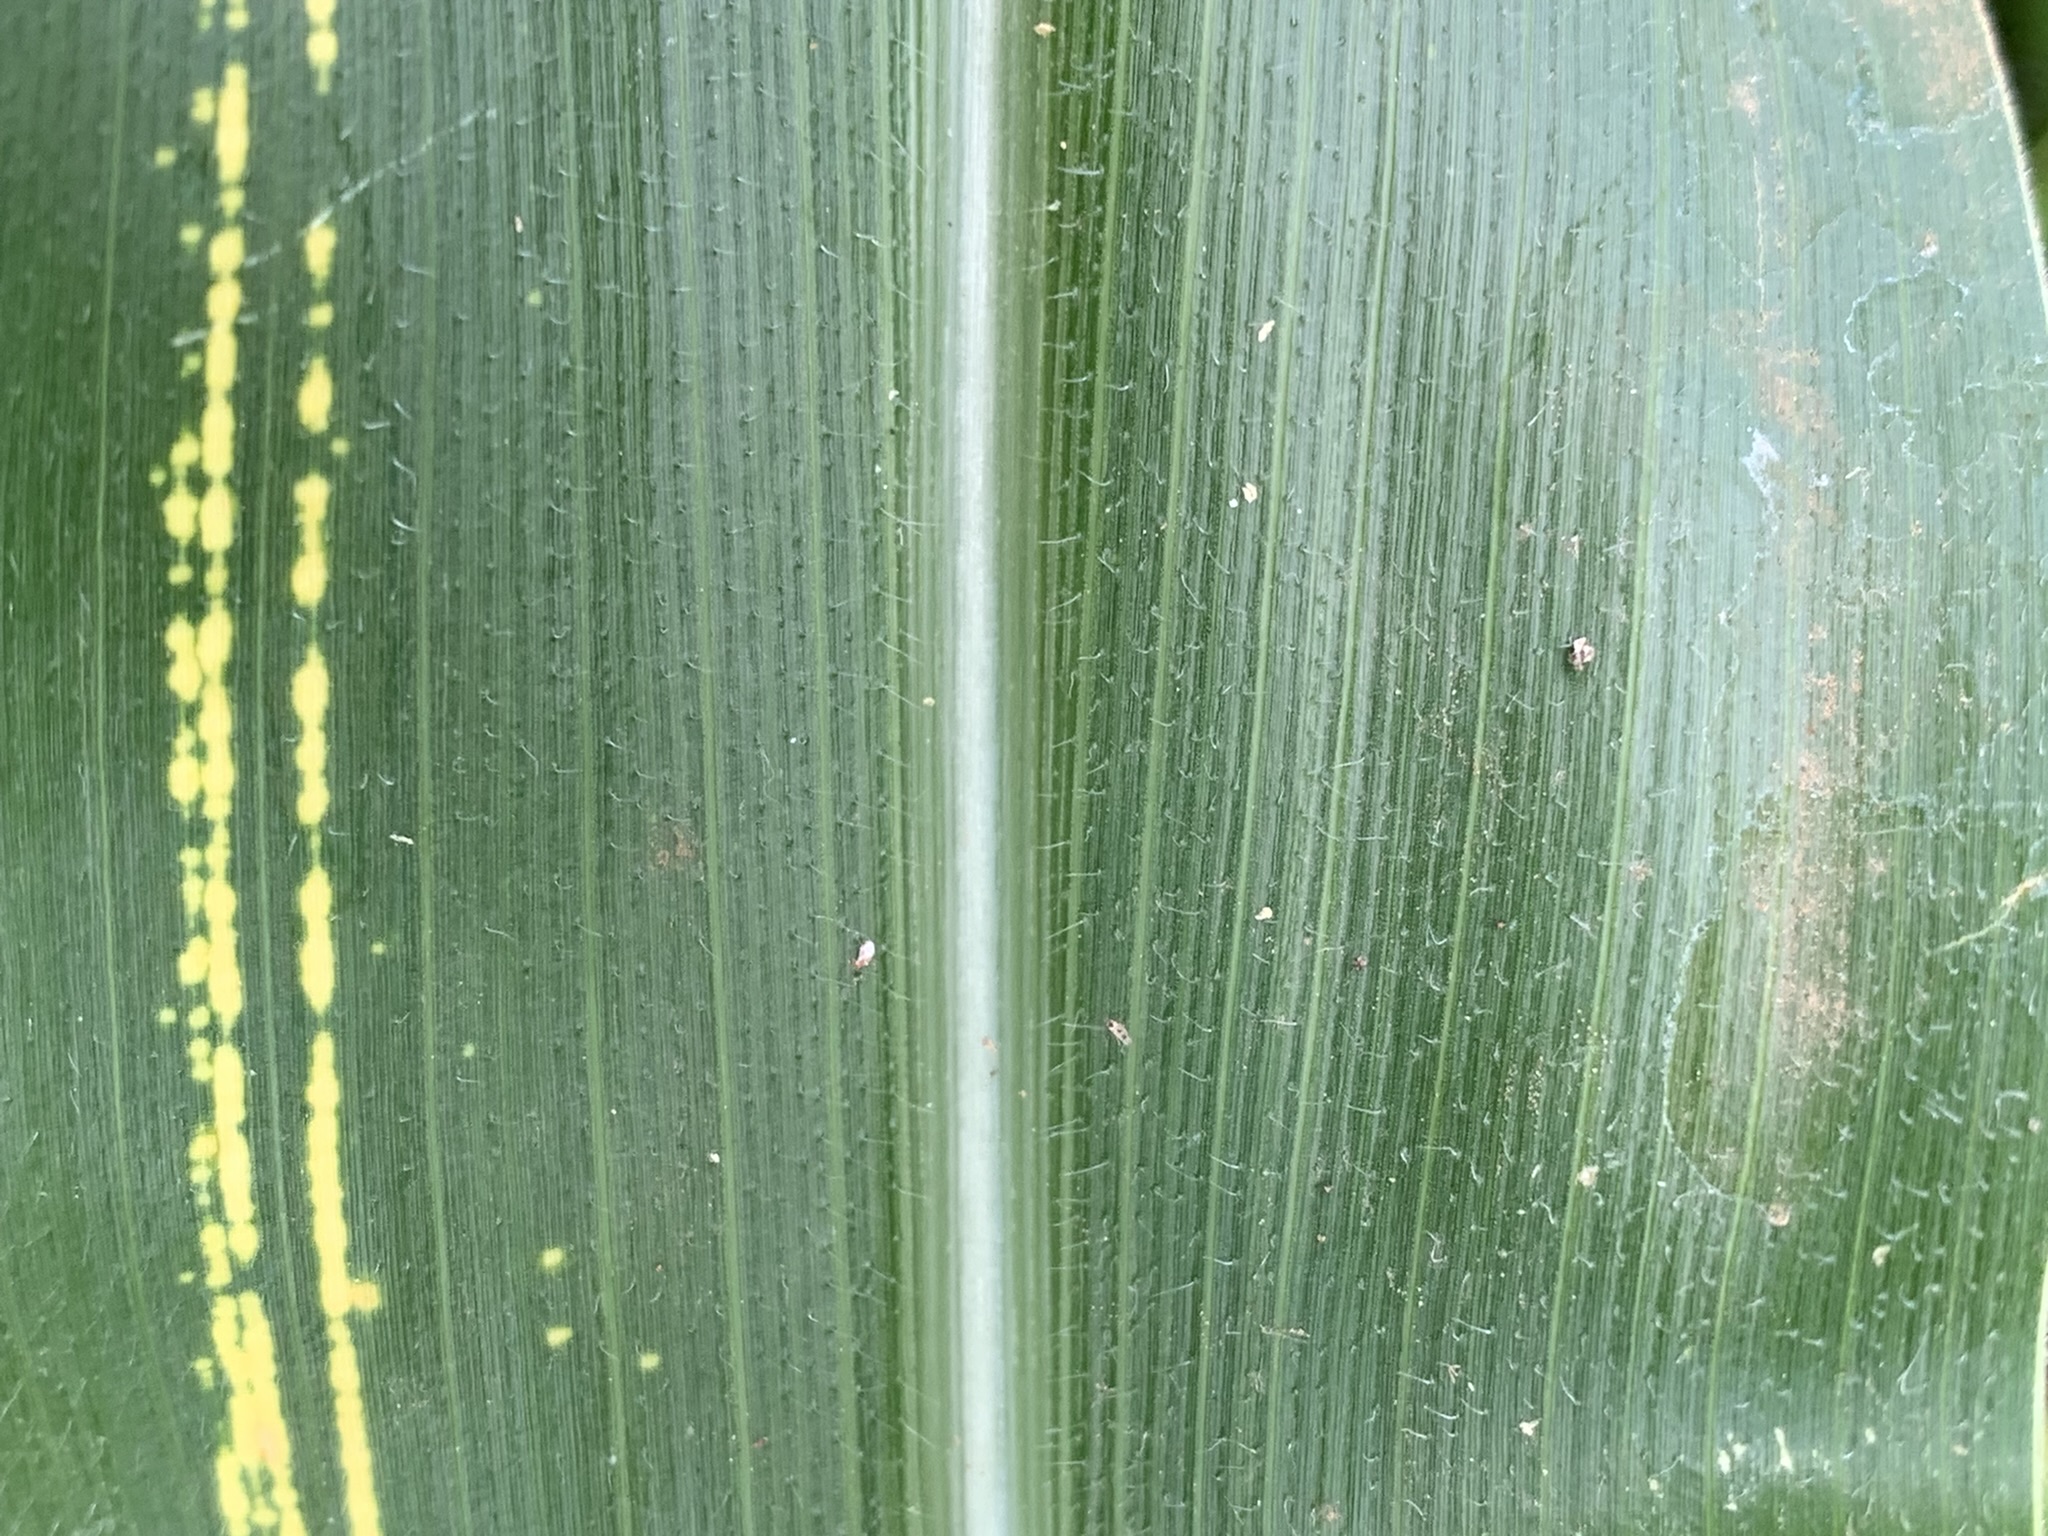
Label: MSV